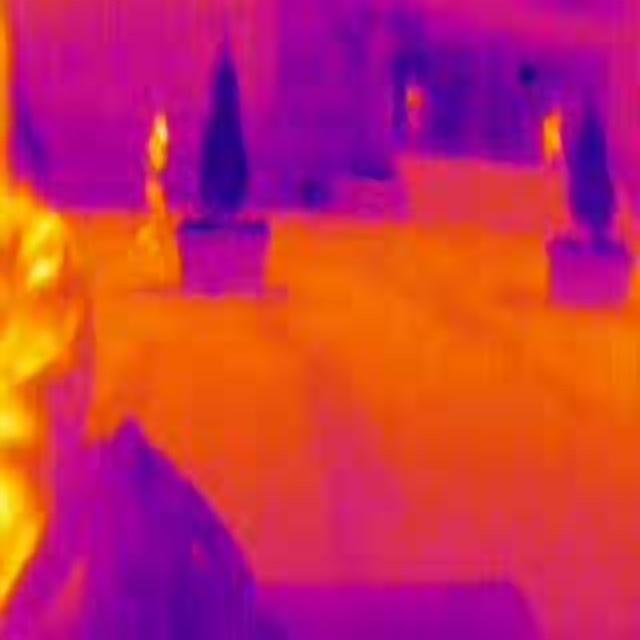
Detected objects:
label: person
label: person